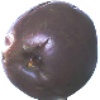
Label: passion_fruit